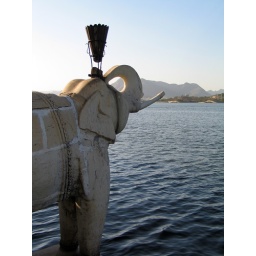
This stone elephant looks out over Lake Pichola, Udaipur from Jagmandir Island.